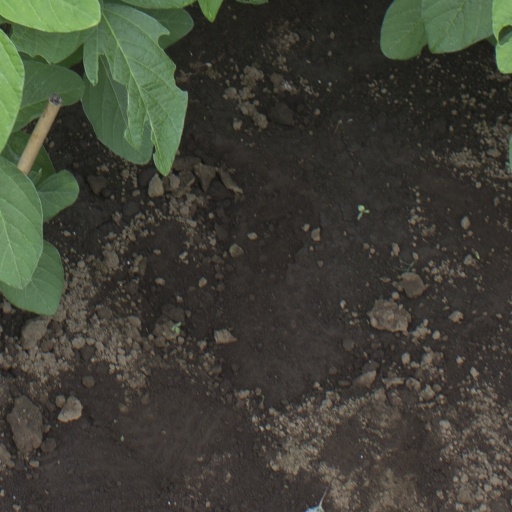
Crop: soybean